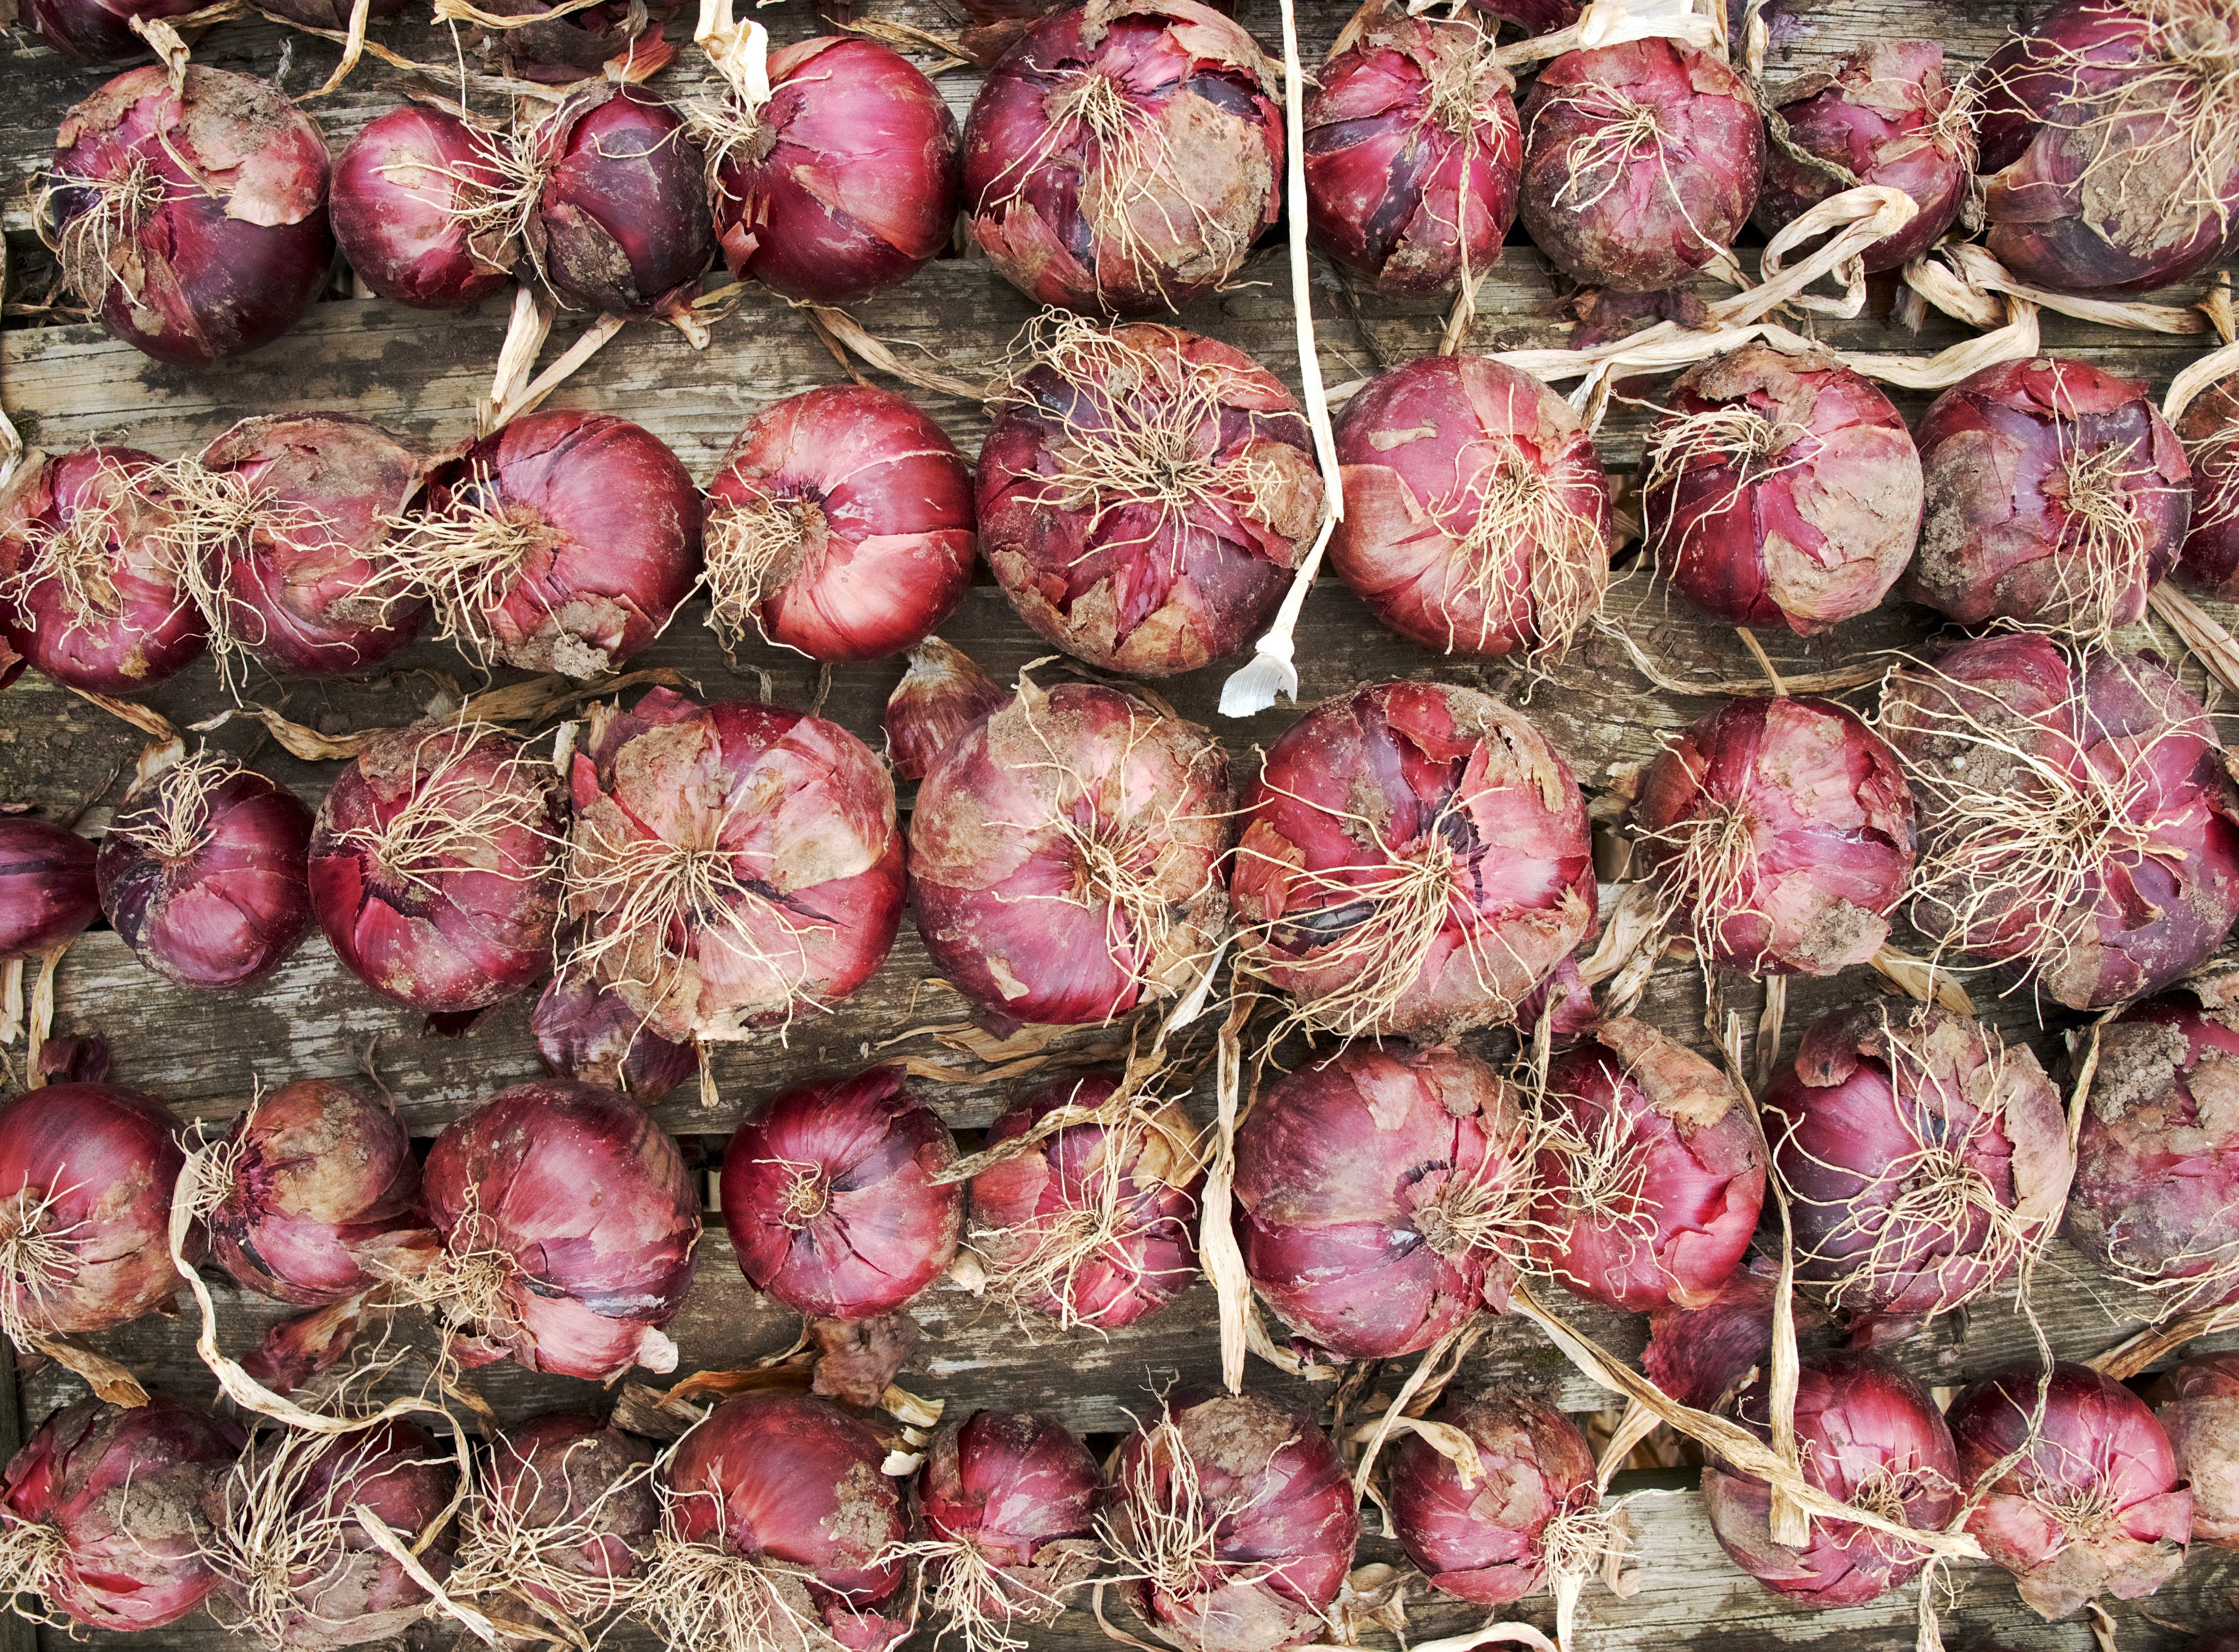
plant, row, farm, fall, summer, ripe, store, food, column, red, harvest, ingredient, produce, vegetable, bulb, crop, natural, autumn, agriculture, garden, healthy, onion, greenhouse, parade, root, storage, drying, vitamin, gardening, vegetarian, raw, preserve, allium, organic, array, preservation, flowering plant, tuber, shallot, allotment, homegrown, land plant, onion genus